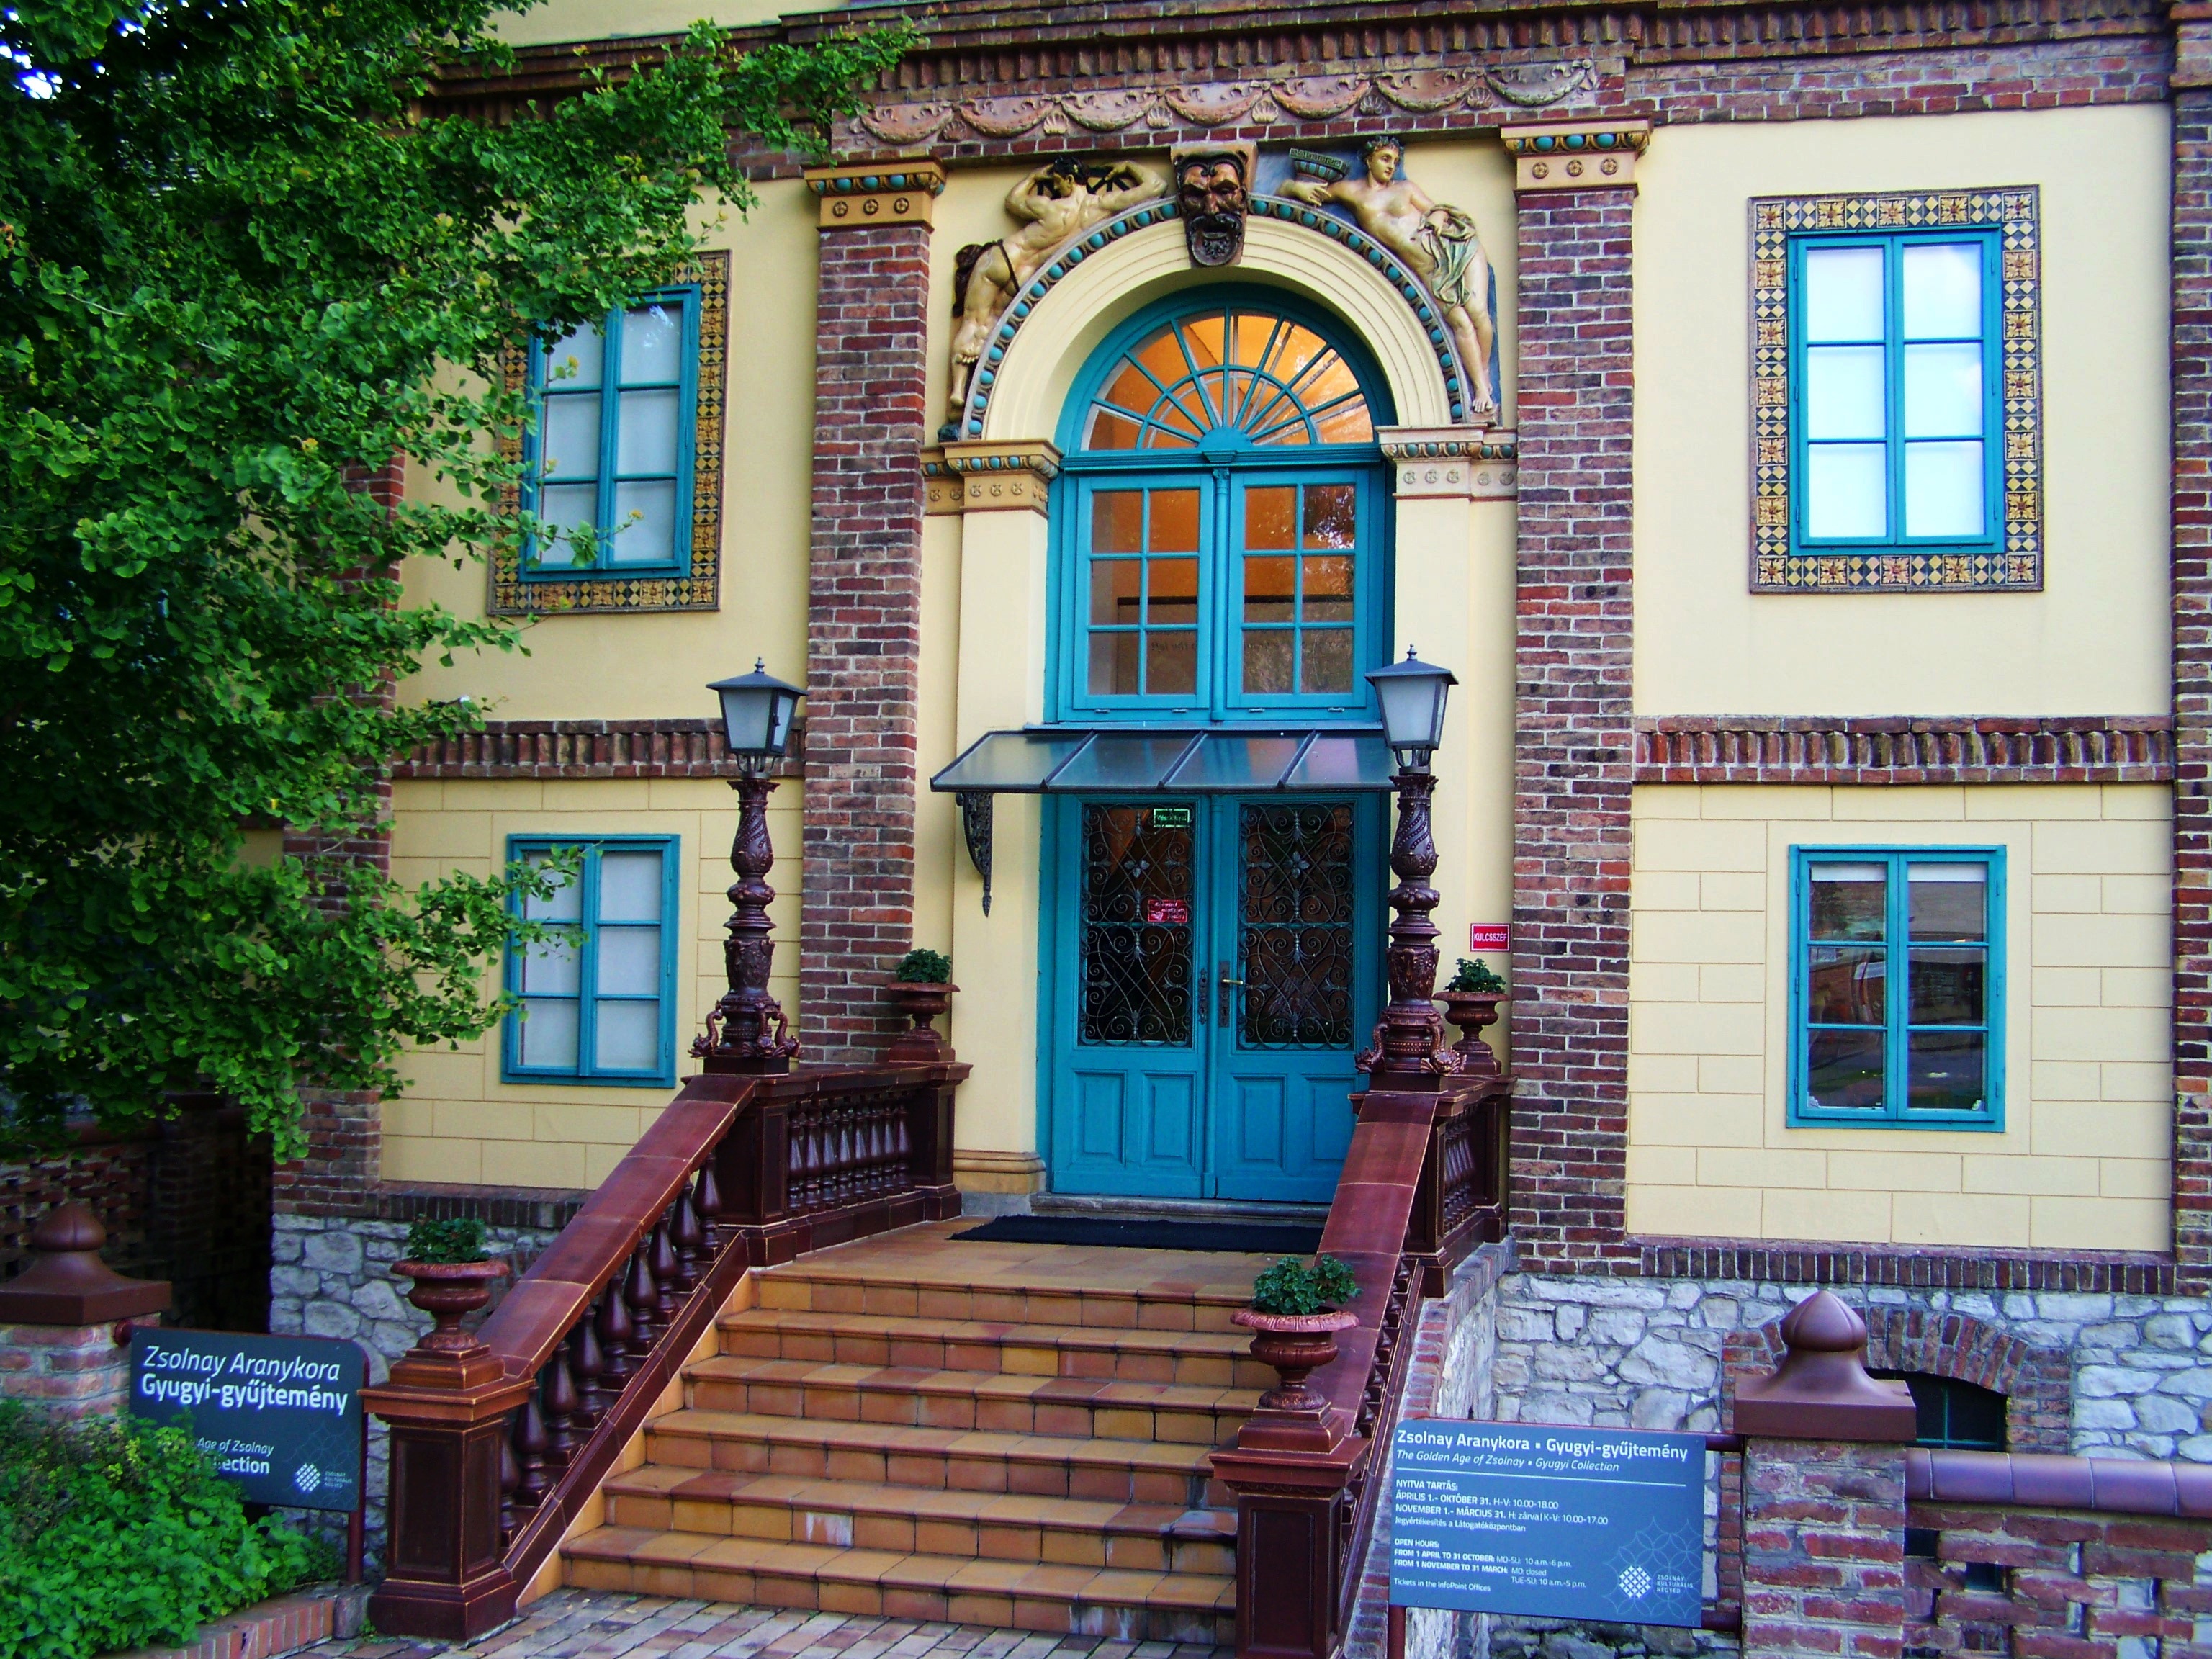
mansion, house, window, town, building, home, porch, cottage, facade, property, estate, neighbourhood, zsolnay cultural quarter, zsolnay house